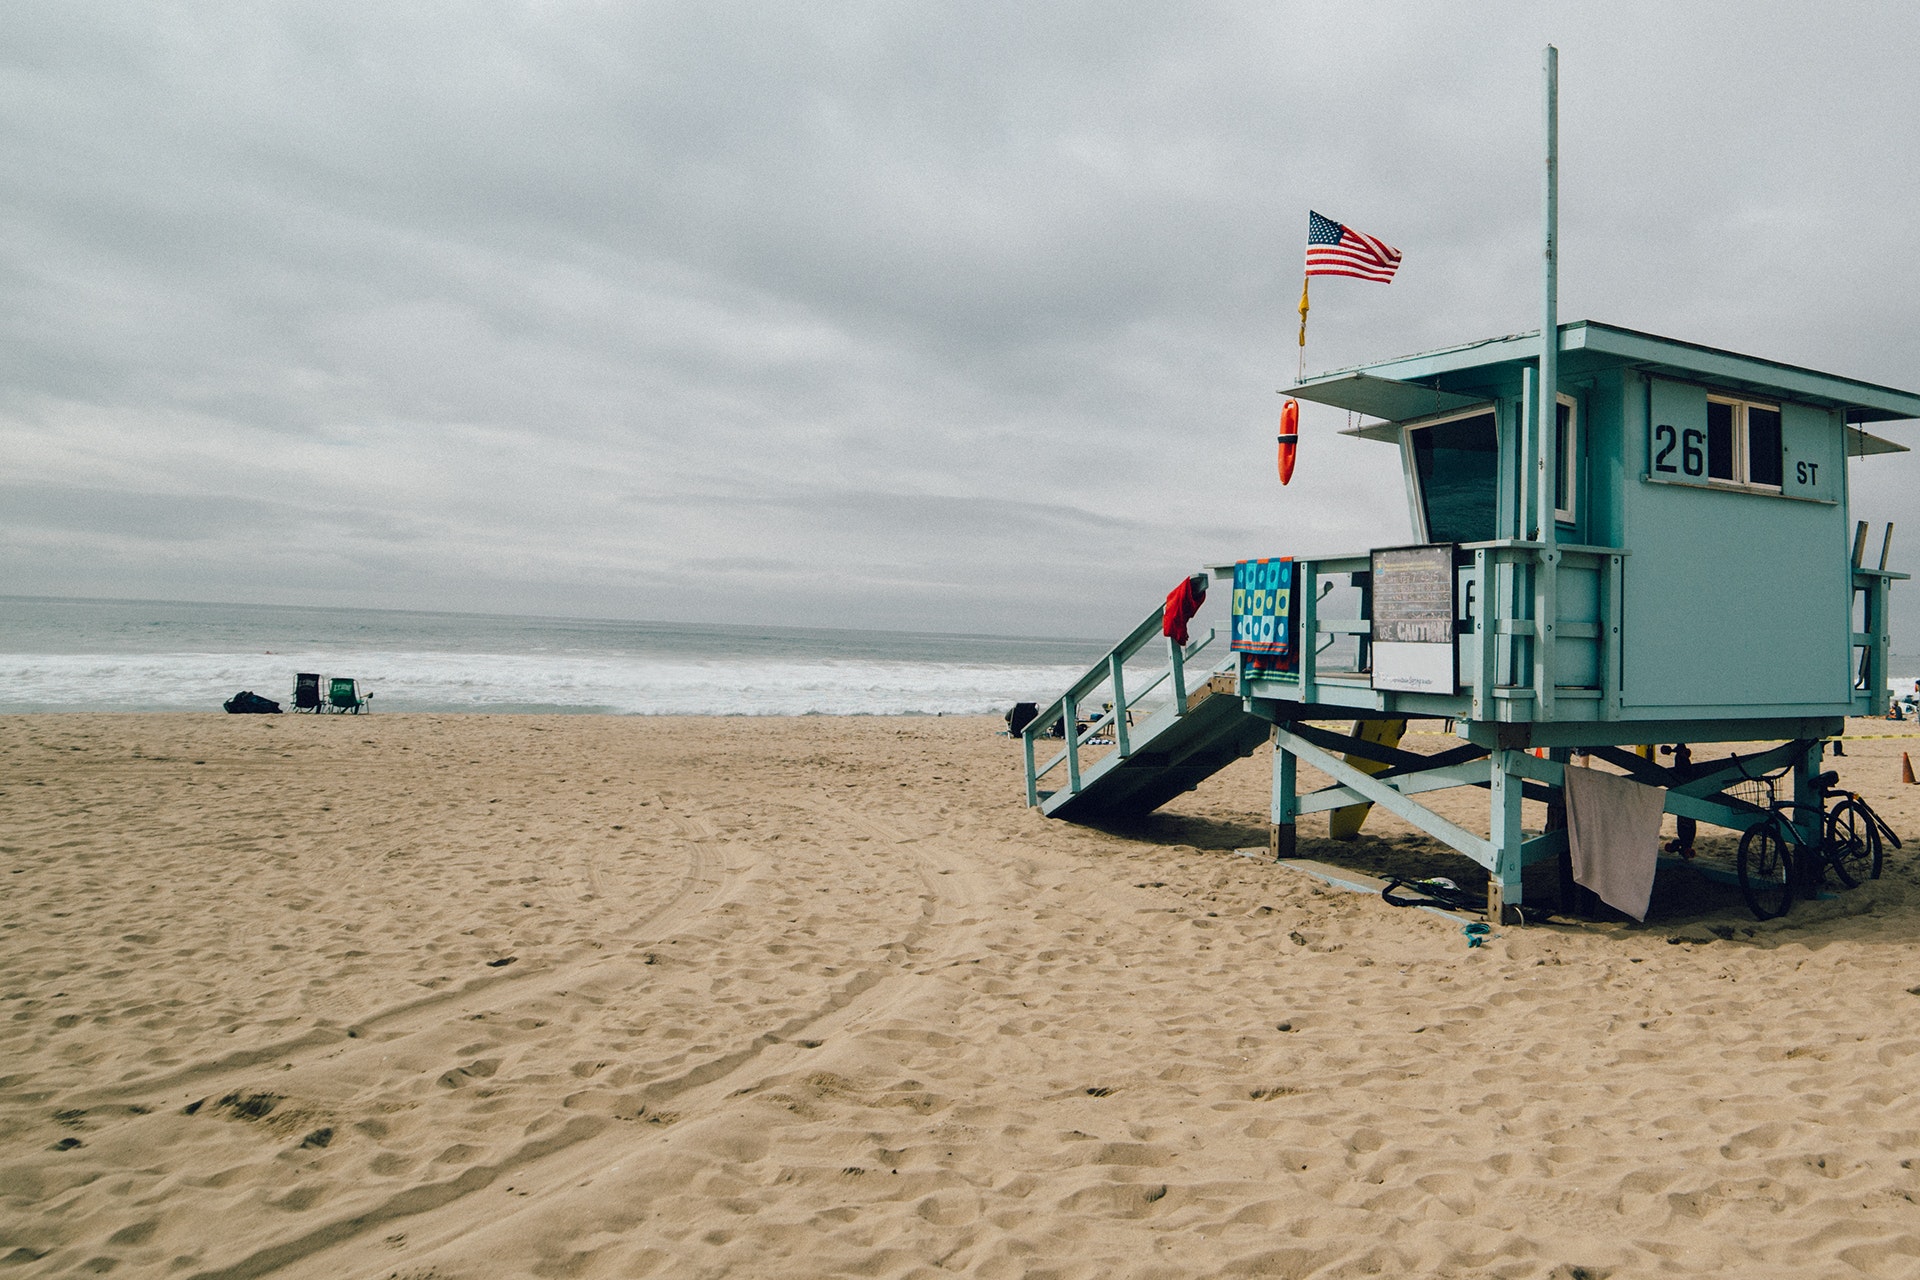
beach, sand, sea, coast, shore, ocean, vacation, sky, landscape, vehicle, coastal and oceanic landforms, horizon, tourism